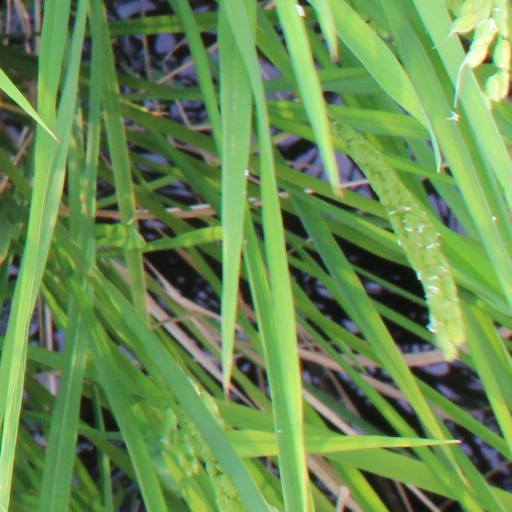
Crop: rice